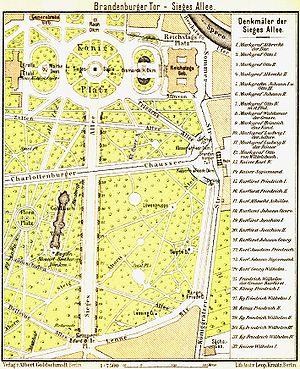
L'allée de la Victoire était une artère berlinoise prestigieuse, disparue peu après la Seconde Guerre mondiale. Conçue et financée par le Kaiser Guillaume II comme allée d'agrément du Großer Tiergarten, elle voit sa construction s'échelonner entre 1895 et 1901.